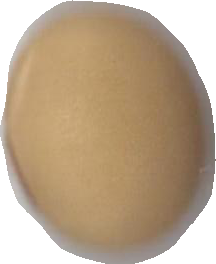
Variety: Anjasmoro